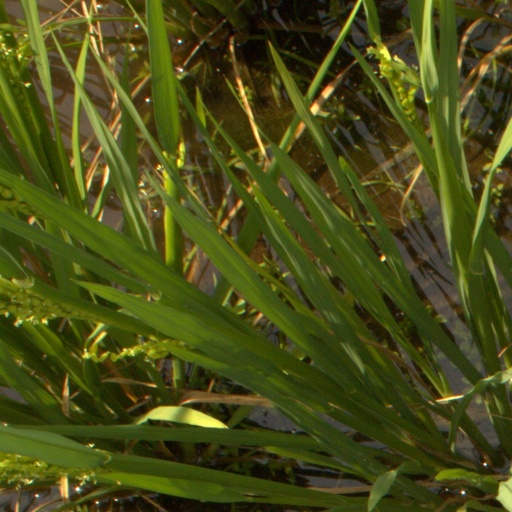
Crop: rice